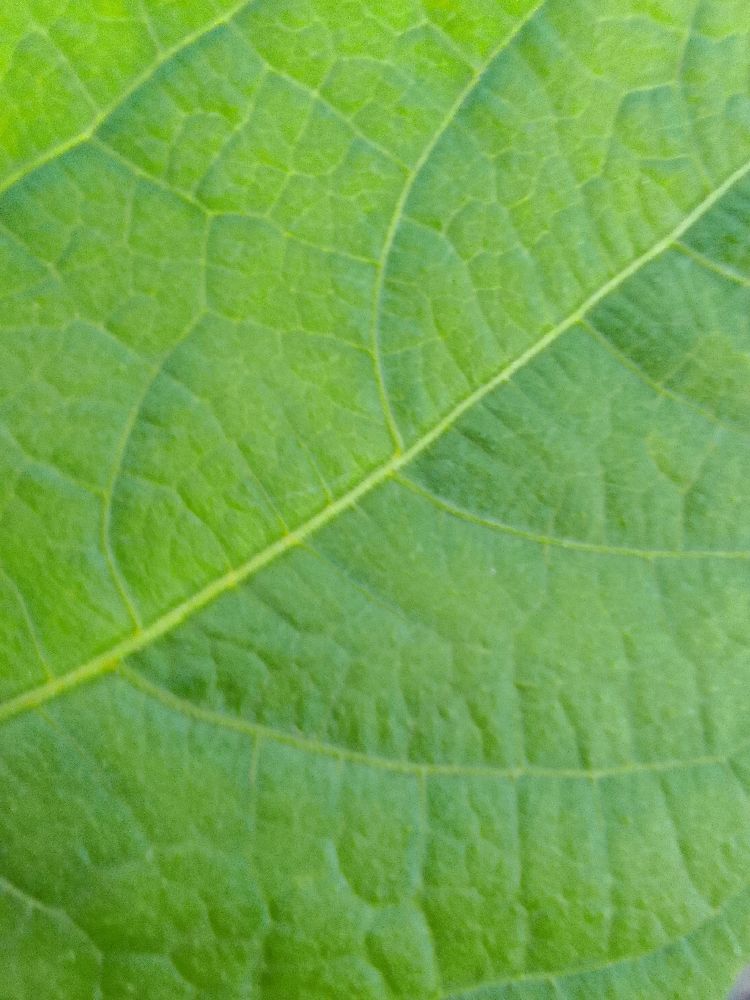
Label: healthy